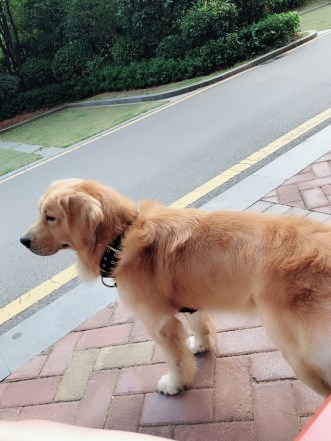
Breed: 5355-n000126-golden_retriever